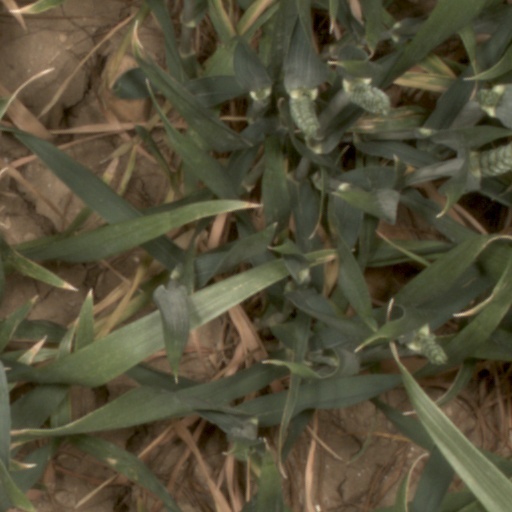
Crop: wheat